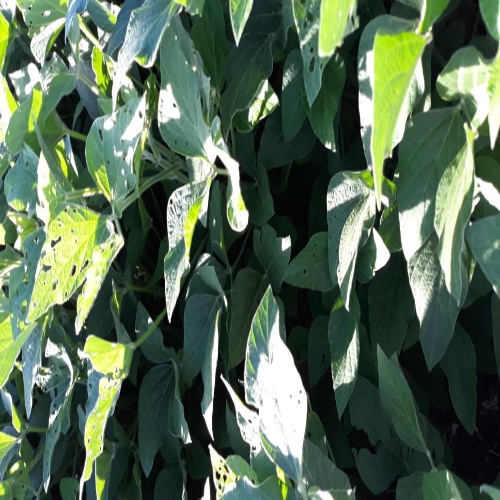
Label: Caterpillar